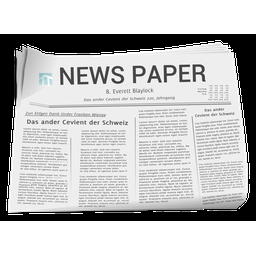
Label: paper